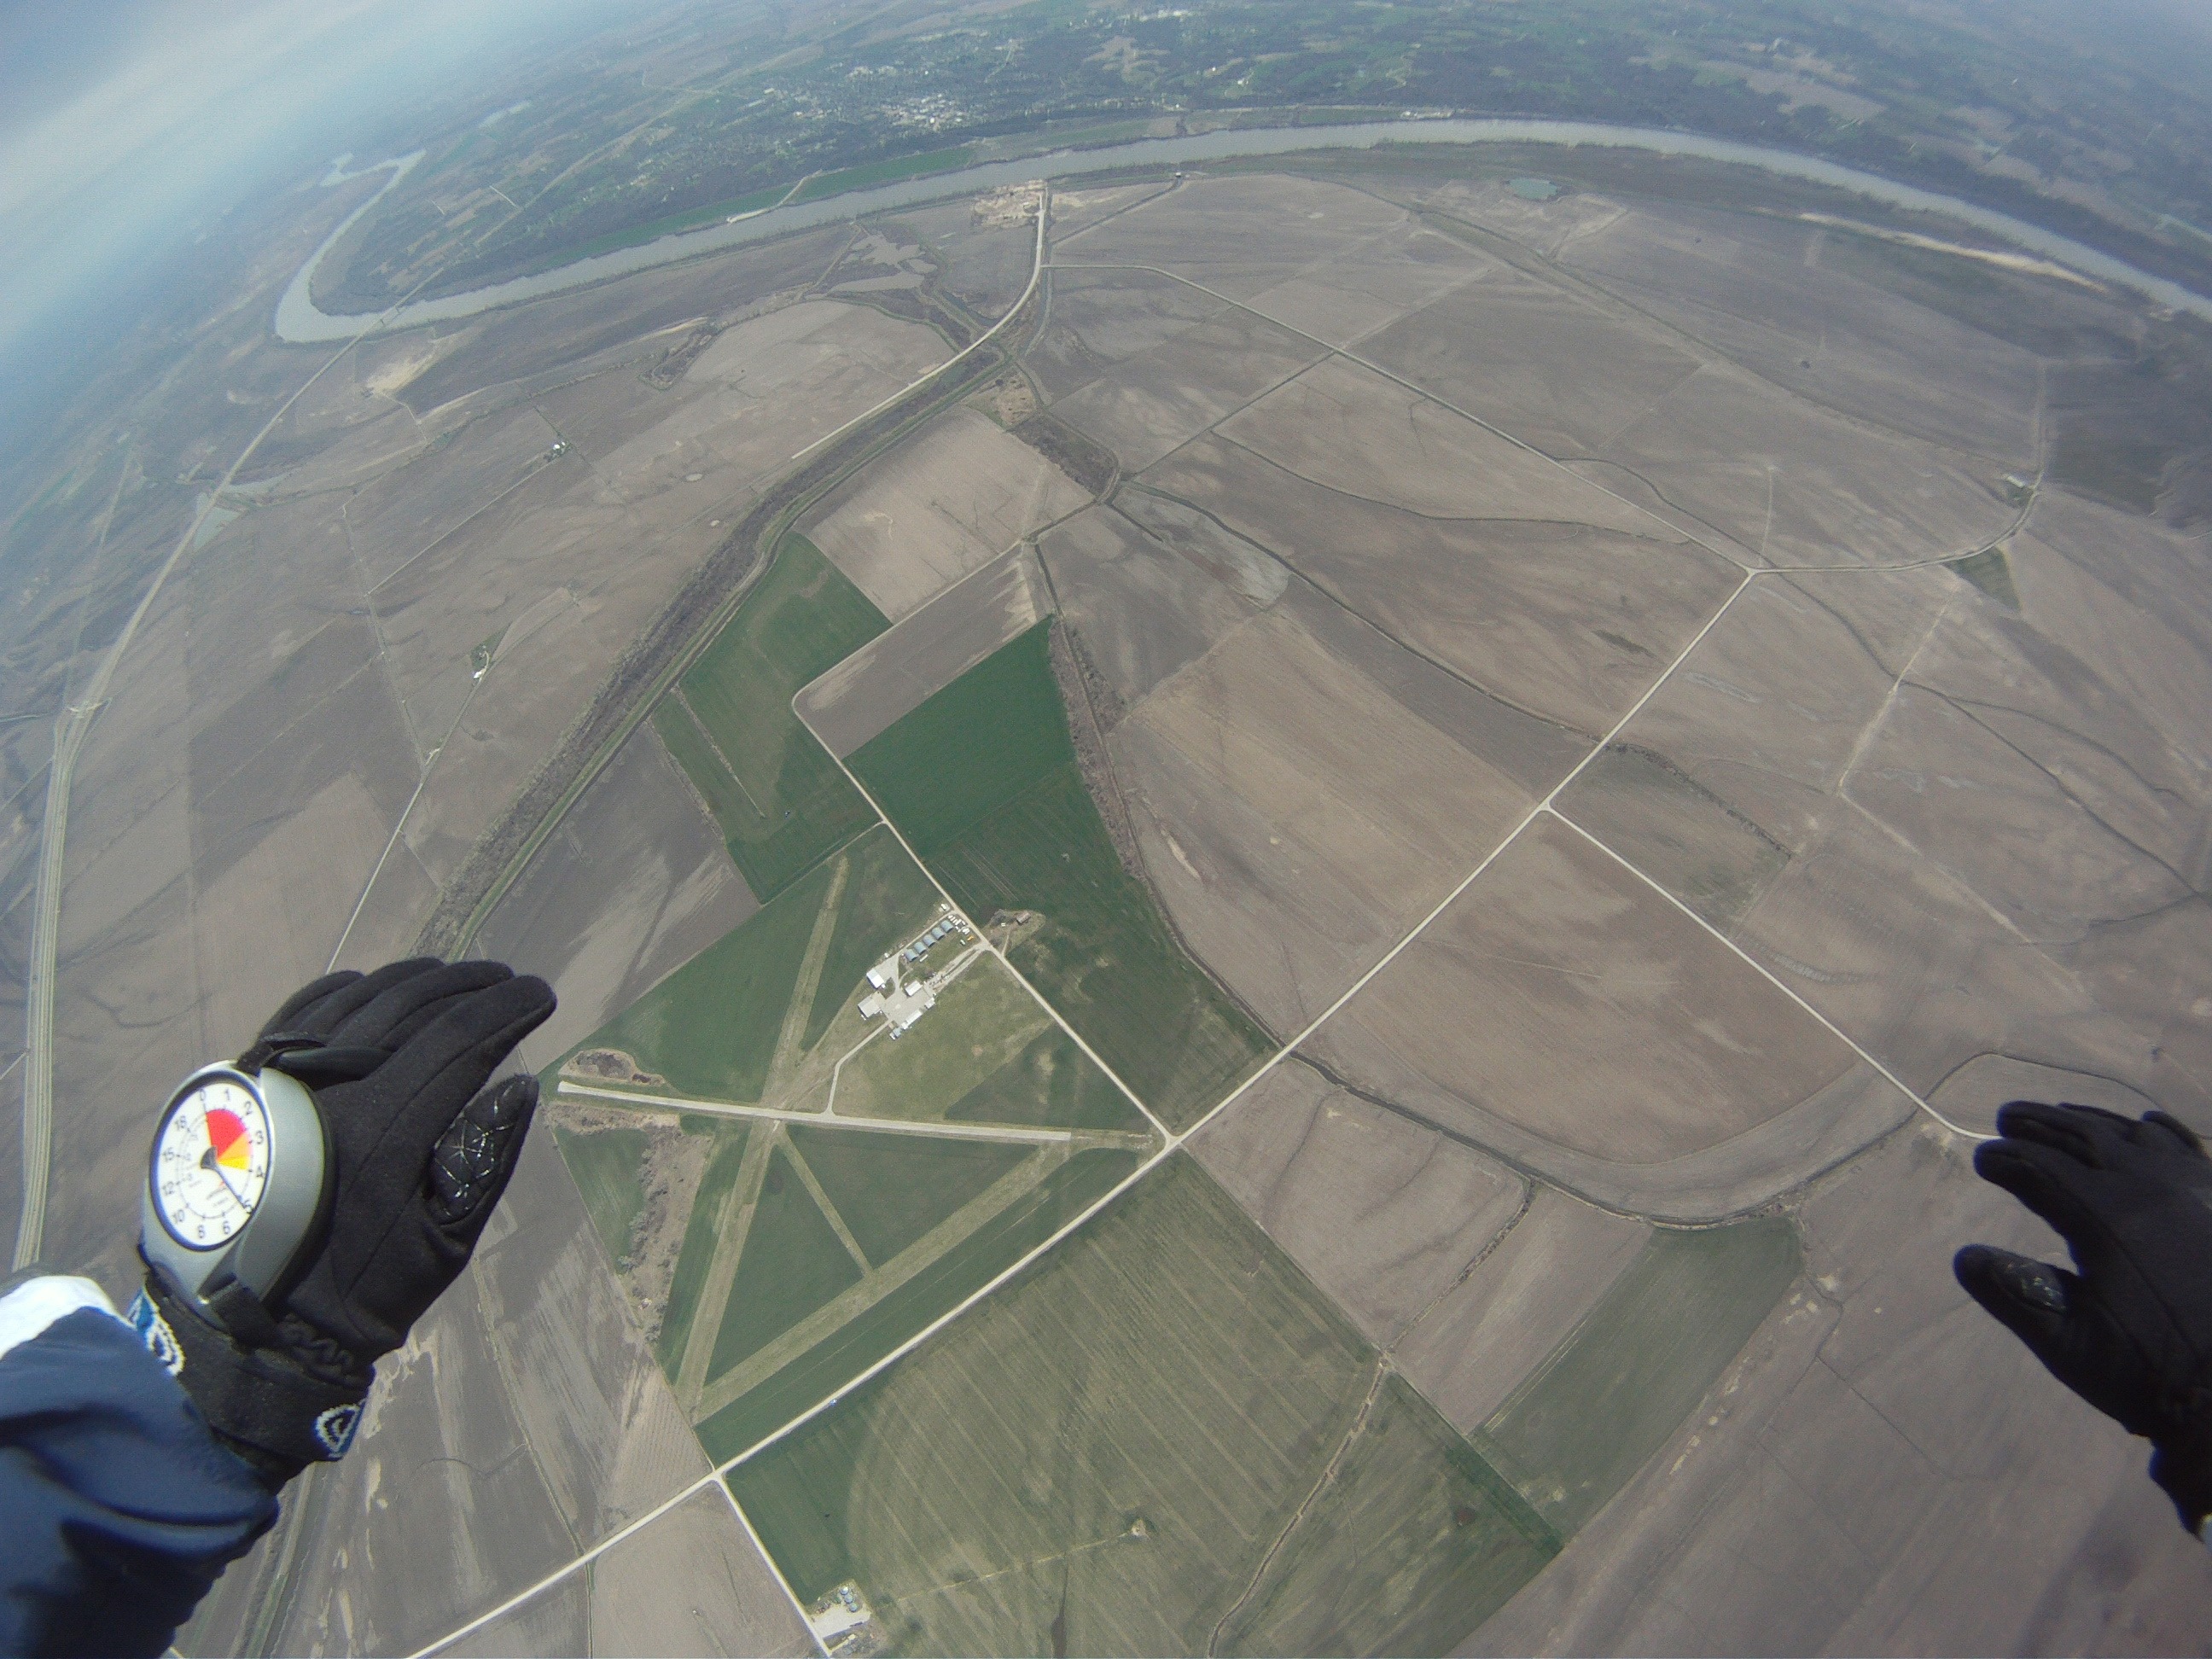
wing, adventure, flight, altitude, extreme sport, parachute, altimeter, skydiving, skydive, fun, sports, gliding, parachuting, air sports, outdoor recreation, atmosphere of earth, windsports, wes harrison